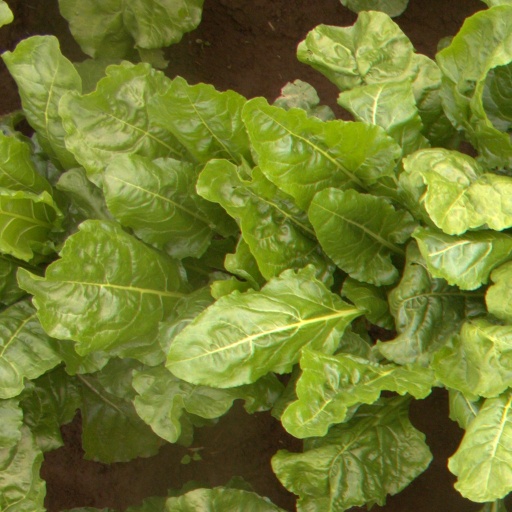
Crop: sugar beet